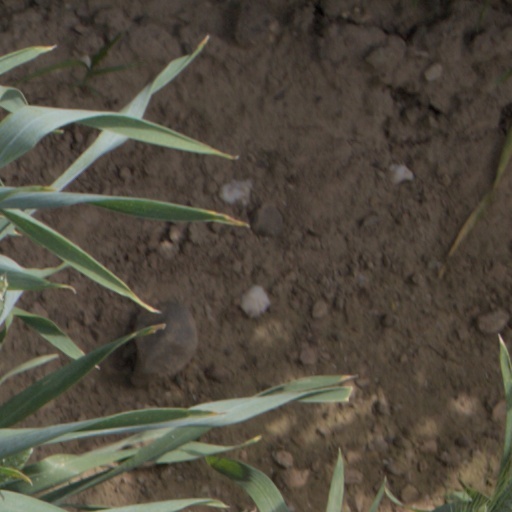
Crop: wheat